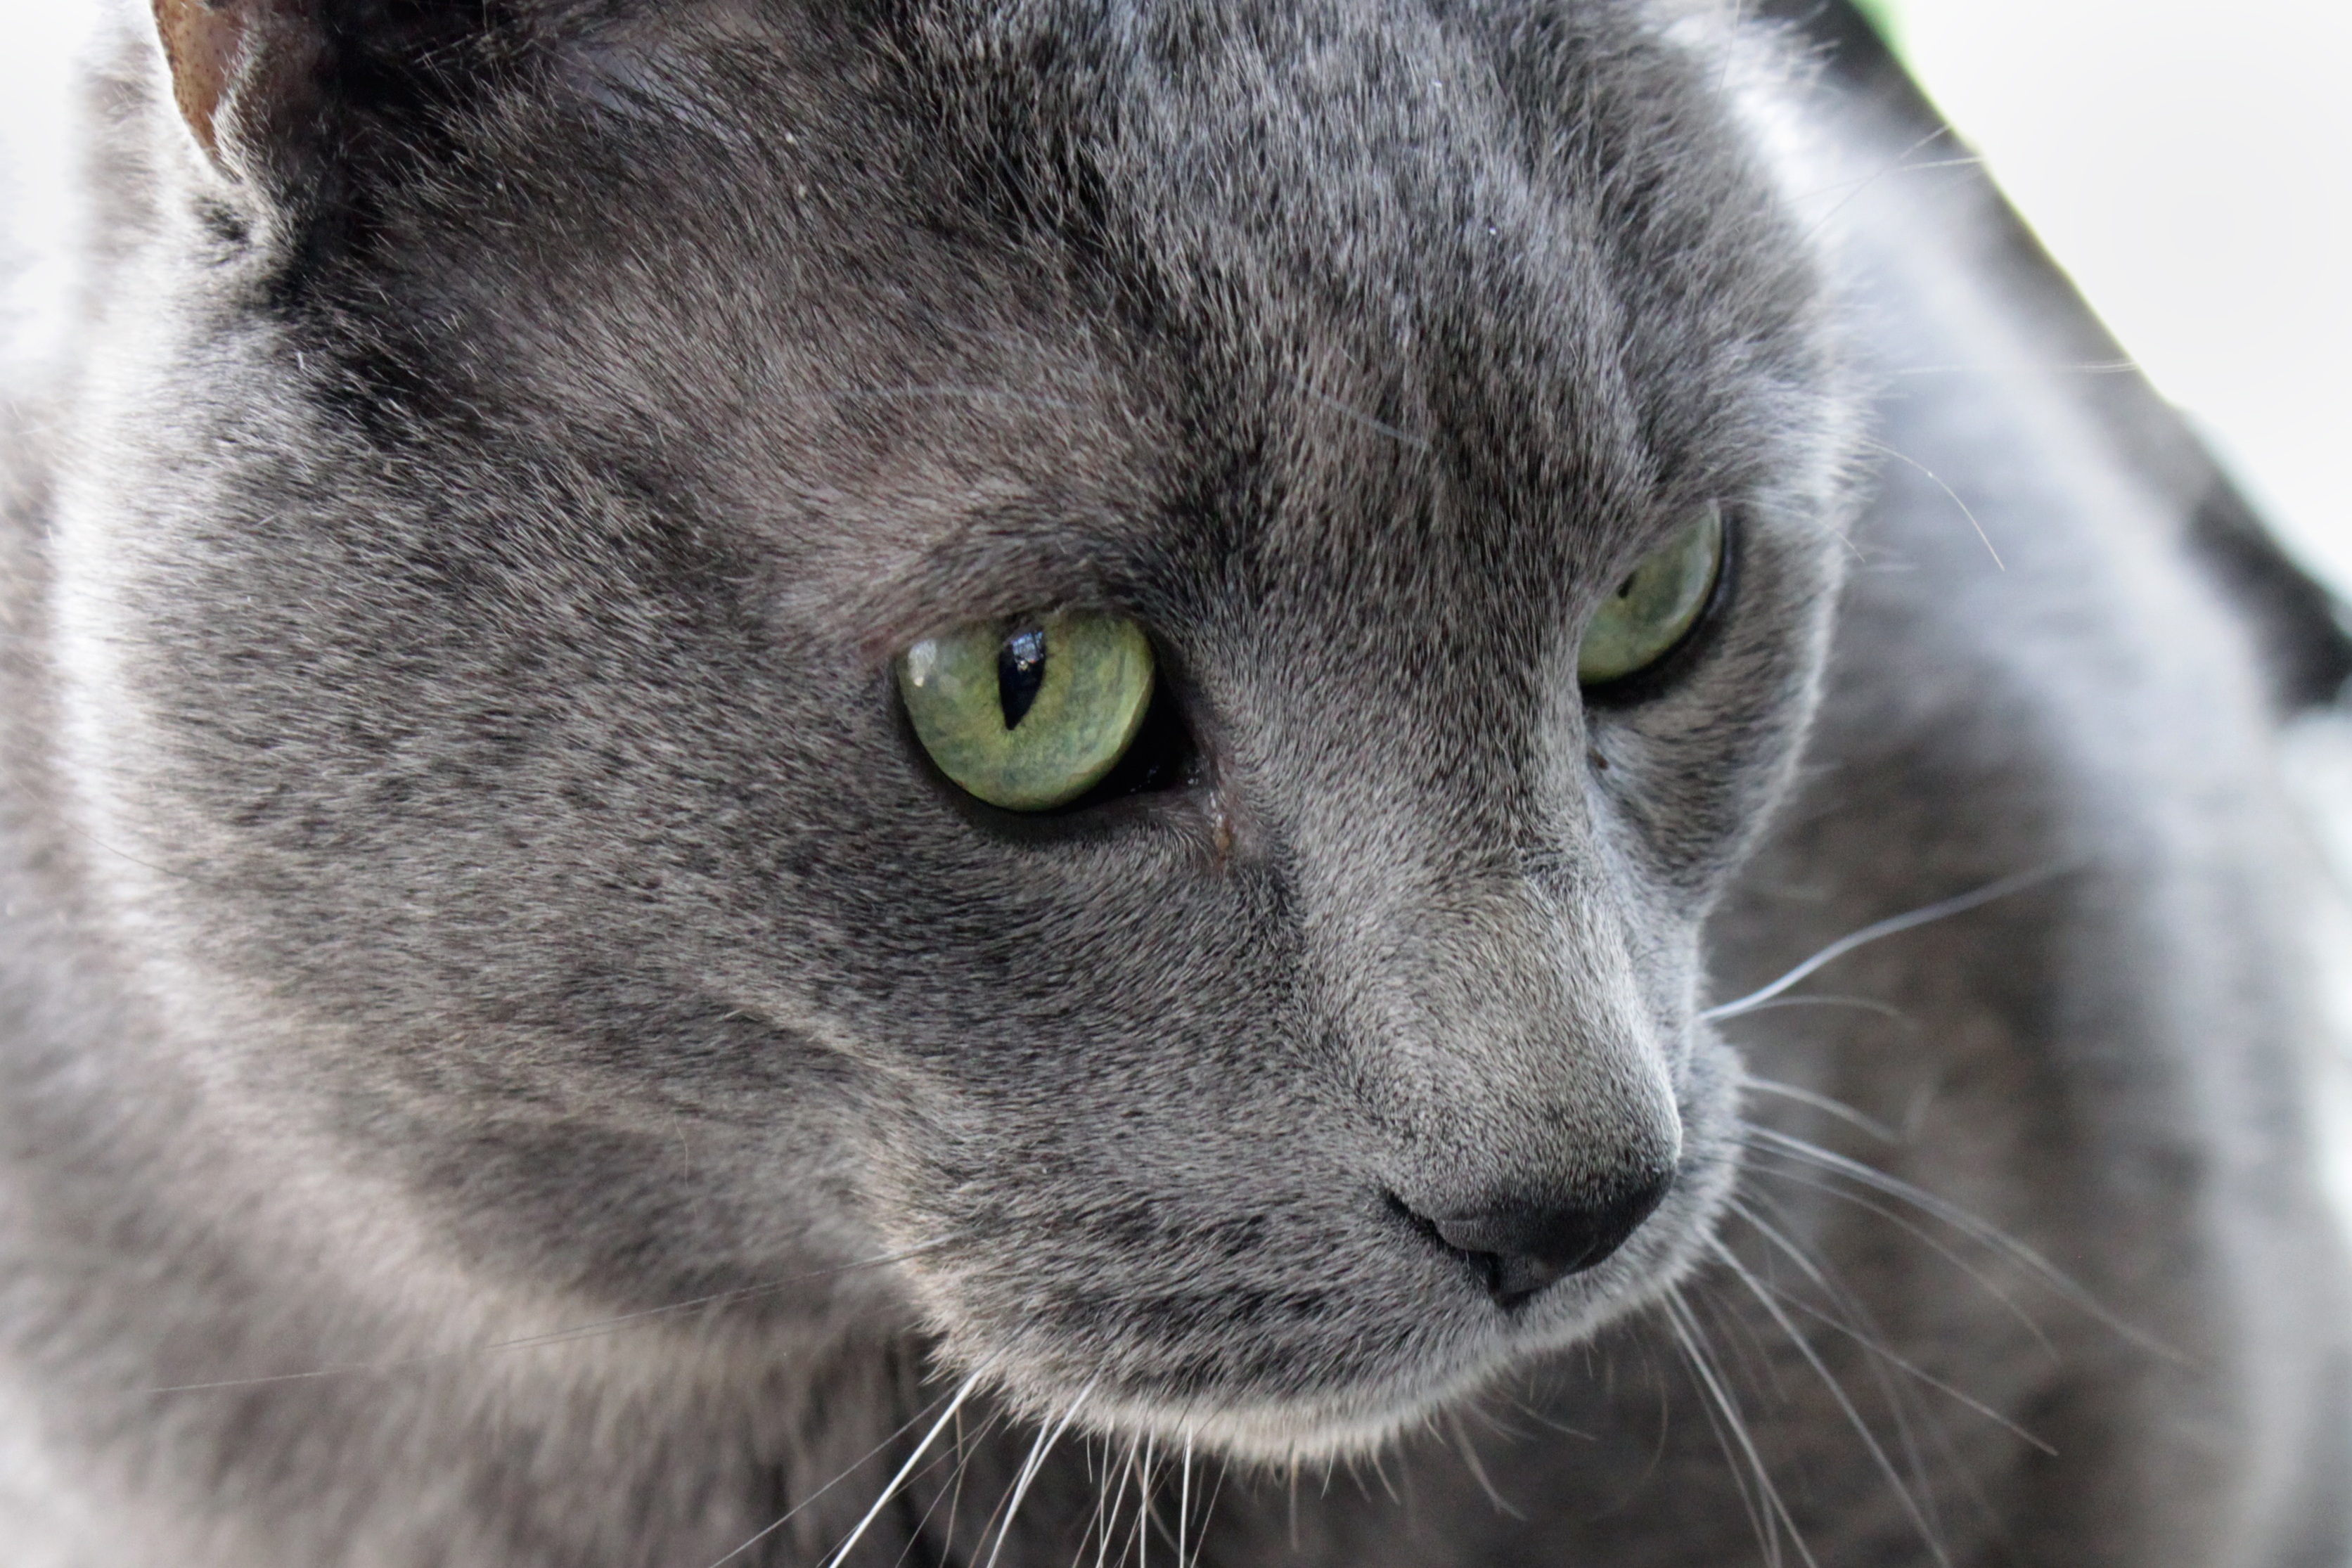
nature, hair, profile, male, pet, fur, green, cat, feline, mammal, gray, fauna, close up, sunny, outside, nose, eyes, whiskers, fat, snout, ears, vertebrate, domestic, large, short hair, gentle, rescue, burmese, european shorthair, chartreux, russian blue, korat, small to medium sized cats, cat like mammal, carnivoran, nebelung, domestic short haired cat